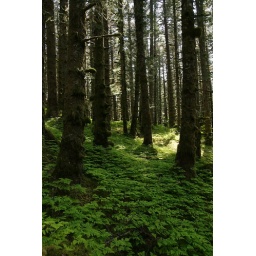
With the trees and ground covered in moss and ferns the forest is stunning